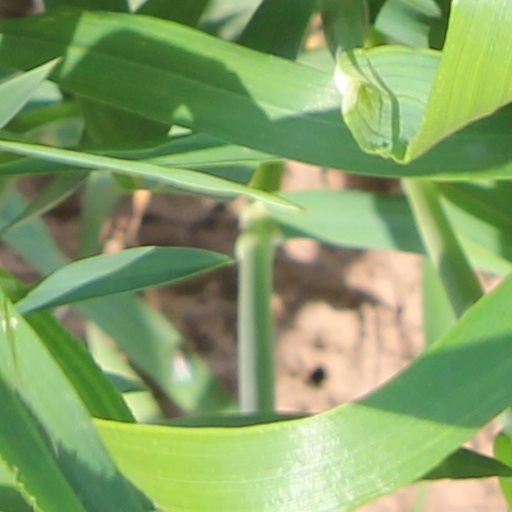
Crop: wheat